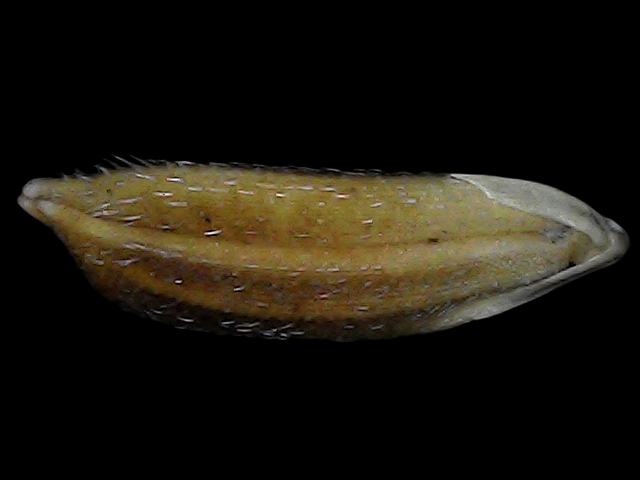
Rice variety: Bd91